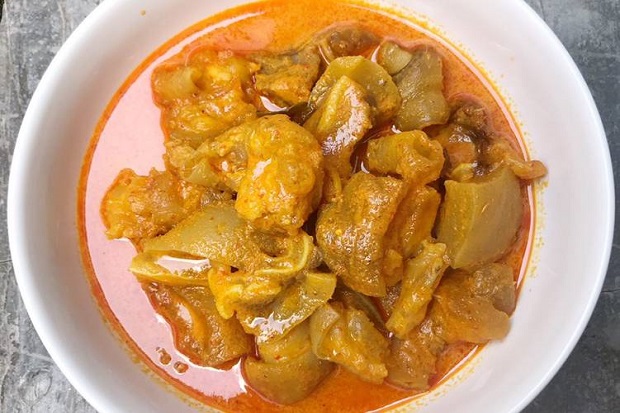
Label: gulai_tunjang